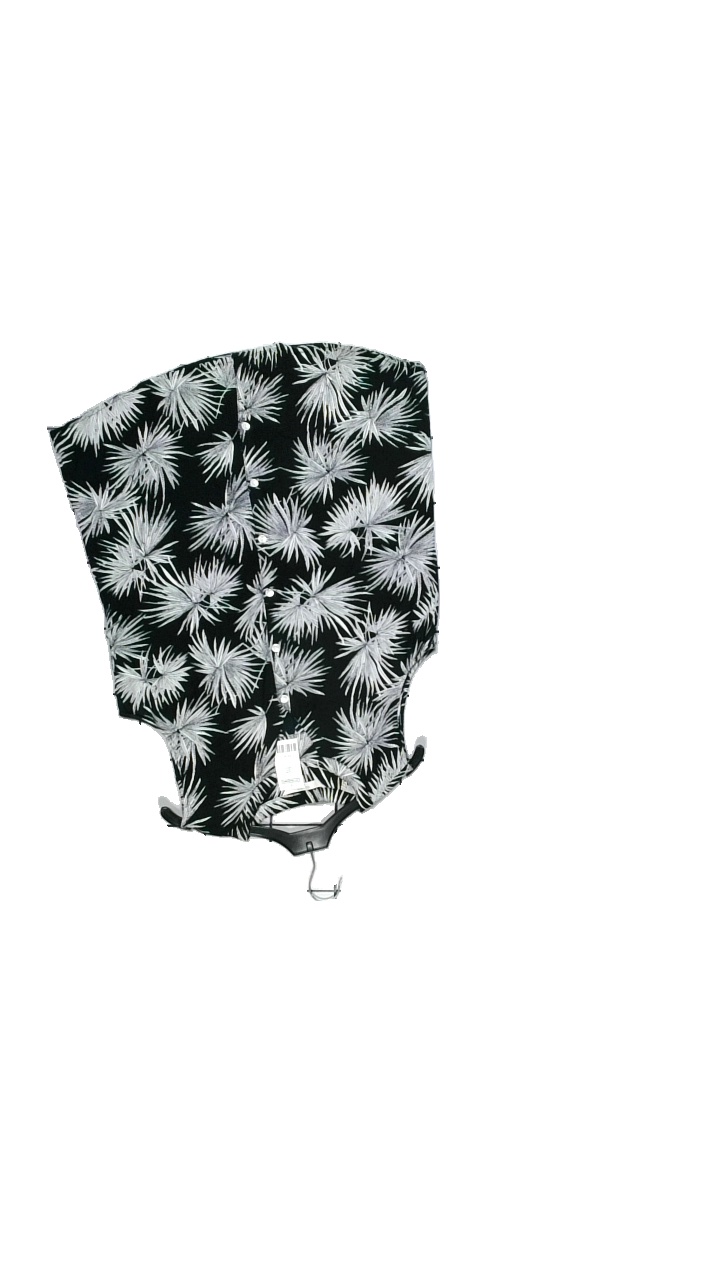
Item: Tank Top (Ladies)
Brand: Cellbes
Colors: Black, White
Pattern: Floral print
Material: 100% Viscose
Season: Summer
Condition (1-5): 4
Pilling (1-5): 4
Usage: Reuse
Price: <50